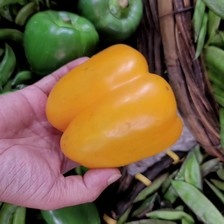
Label: capsicum